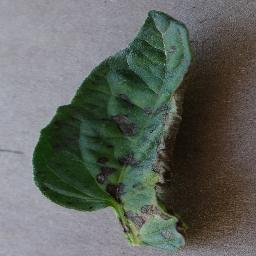
Label: Tomato___Early_blight